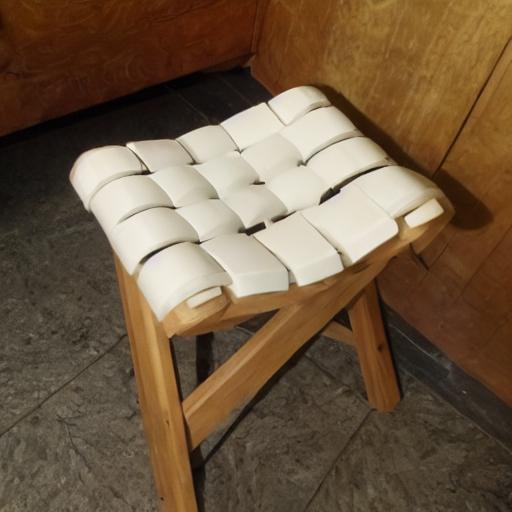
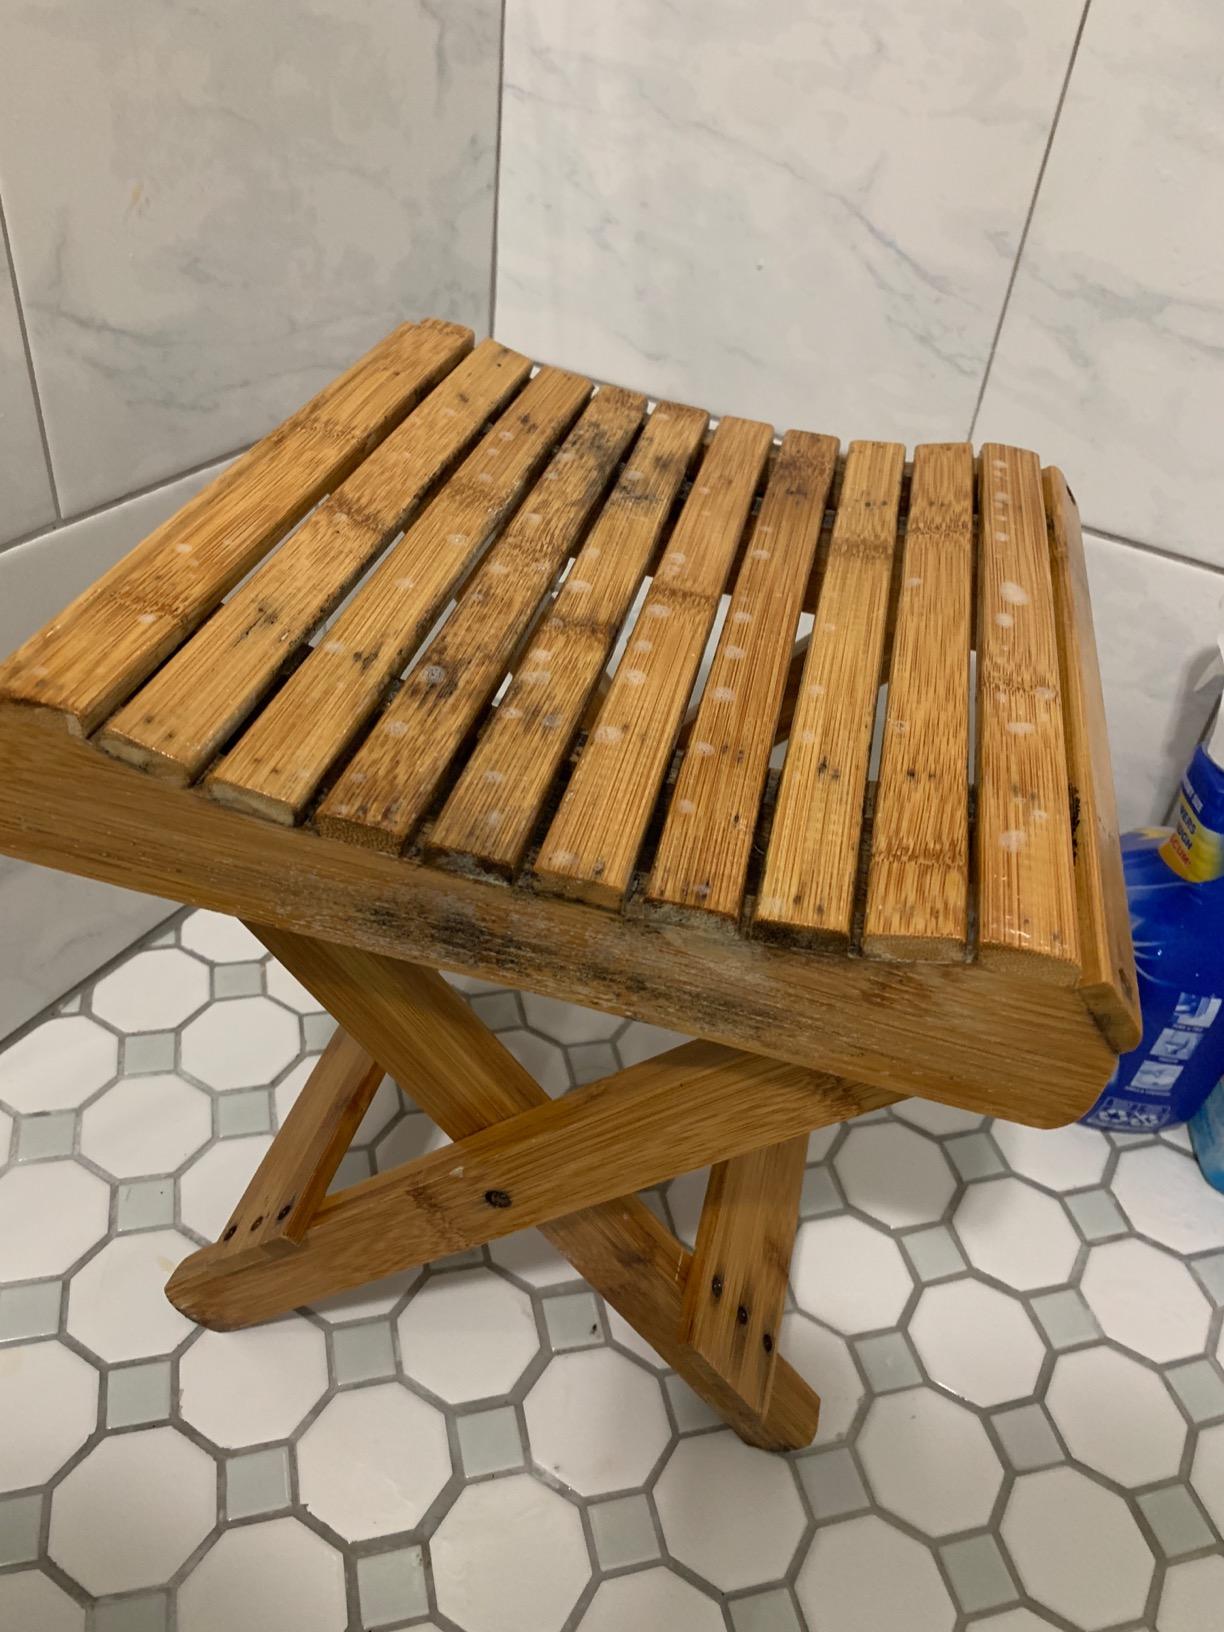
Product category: stool
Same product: no